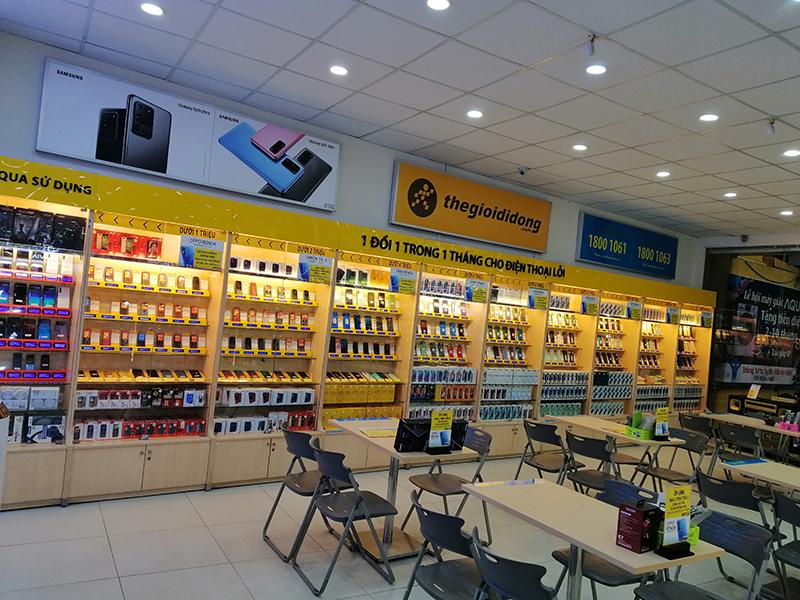
ở trước tủ điện thoại có sự xuất hiện của nhiều bộ bàn ghế